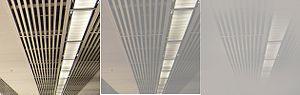
Le voile gris est un phénomène physiologique apparaissant en particulier chez les pilotes d'avion dans des conditions de vol extrêmes sous facteur de charge élevé, vers 2 g vers le bas, lorsque la pression interne de l'œil n'est pas compensée par la pression cardiaque, il y a diminution de l'irrigation oculaire, ceci précédant une diminution de la vision, en particulier dans la périphérie et dans la perception colorimétrique.